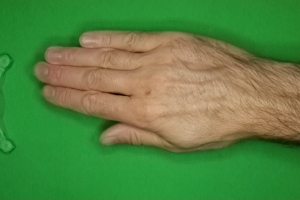
Label: paper